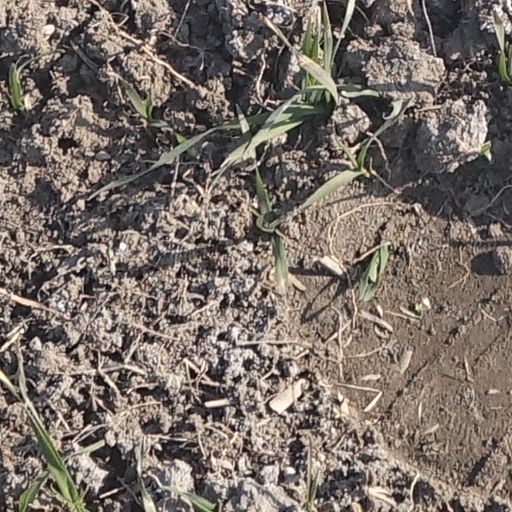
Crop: wheat